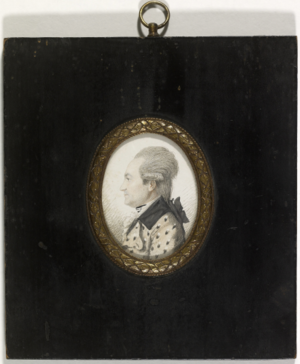
Portrait de Charles-Emmanuel de Charrière (1735-1808) , mari d'Isabelle de Charrière (Belle de Zuylen, Belle van Zuylen, Madame de Charrière). Date: 02/03/1781 Haut.: 5 cm ovale